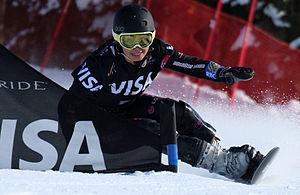
Kimiko Zakreski, née le 31 décembre 1983 à Saint Albert, est une snowboardeuse canadienne spécialisée dans les épreuves de parallèle.